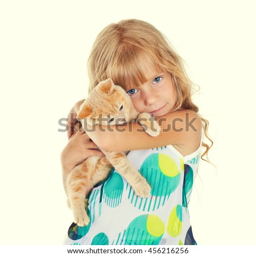
cute girl hugging a little cat isolated on white background